The Three Marys

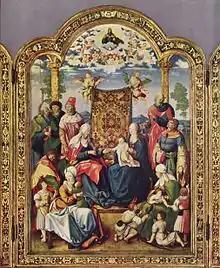
Wolf Traut painting of the Holy Kinship (1514): Saint Anne with her three daughters, her husband and theirs, and her grandchildren

According to a legend propounded by Haymo of Auxerre in the mid-9th century, but rejected by the Council of Trent, Saint Anne had, by different husbands, three daughters, all of whom bore the name Mary and who are referred to as the Three Marys: